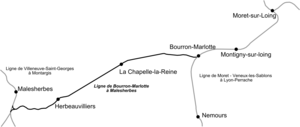
Tracé de la ligne de Bourron-Marlotte à Malesherbes
La ligne de Bourron-Marlotte - Grez à Malesherbes est une ligne ferroviaire française partiellement exploitée qui relie la gare de Bourron-Marlotte - Grez dans le département de Seine-et-Marne à celle de Malesherbes dans le département du Loiret.